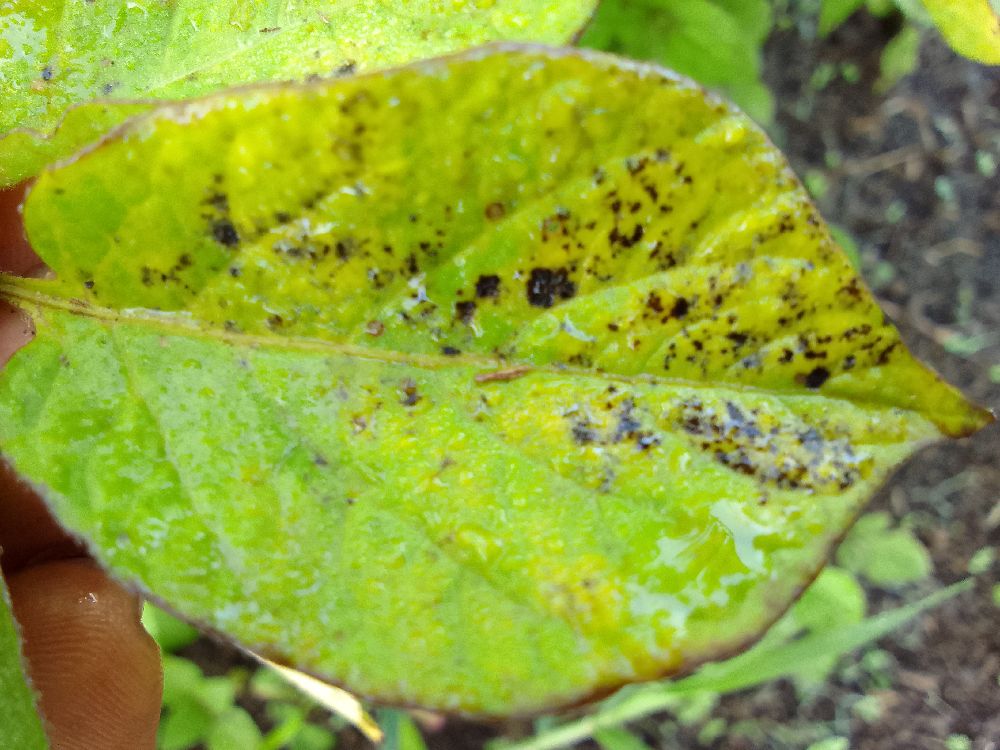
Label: Early blight